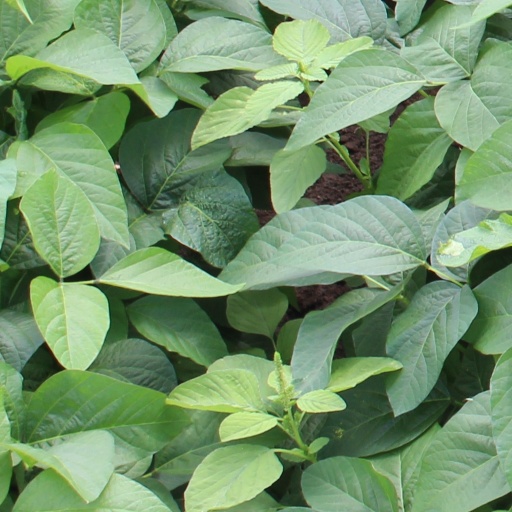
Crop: soybean